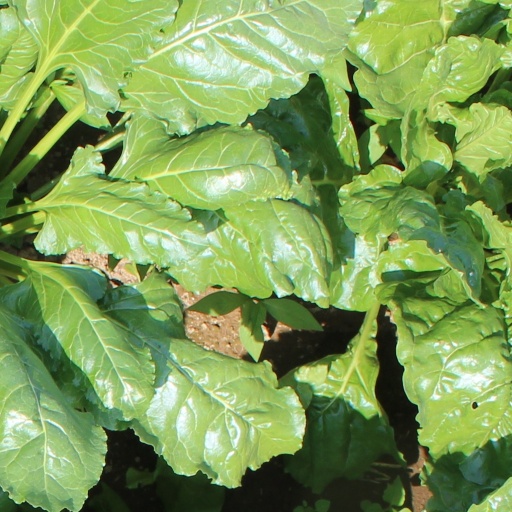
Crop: sugar beet